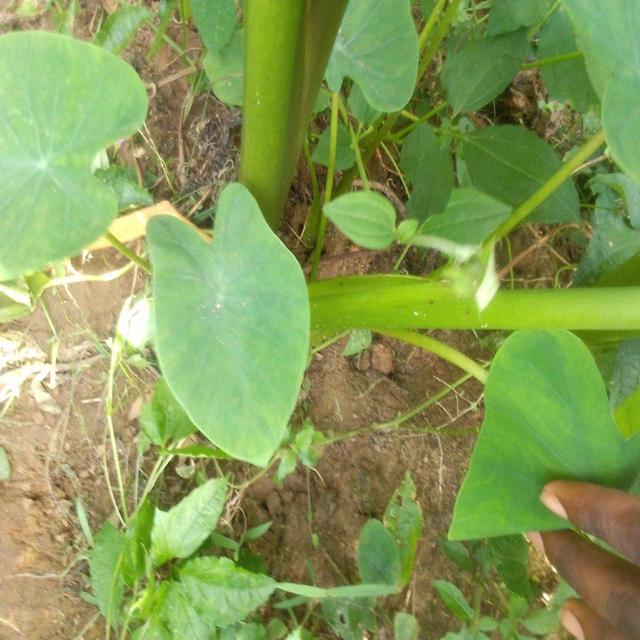
Label: Healthy